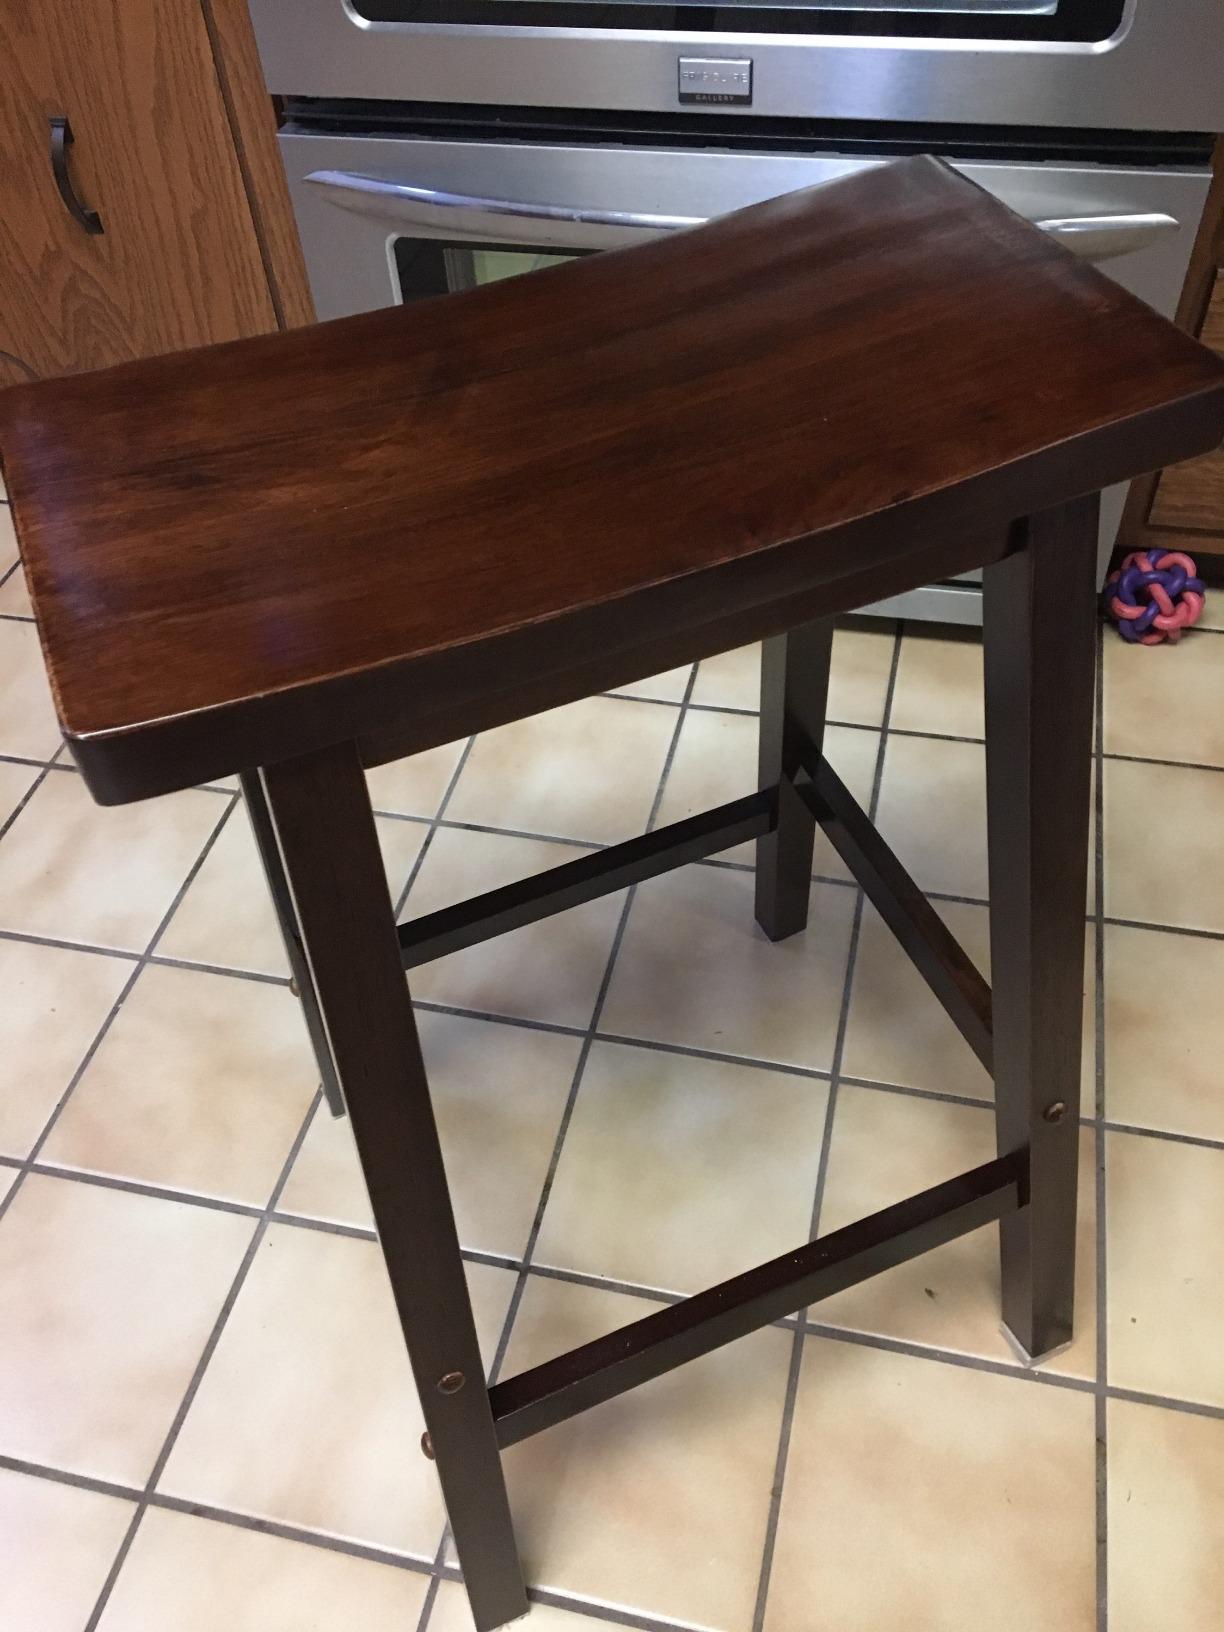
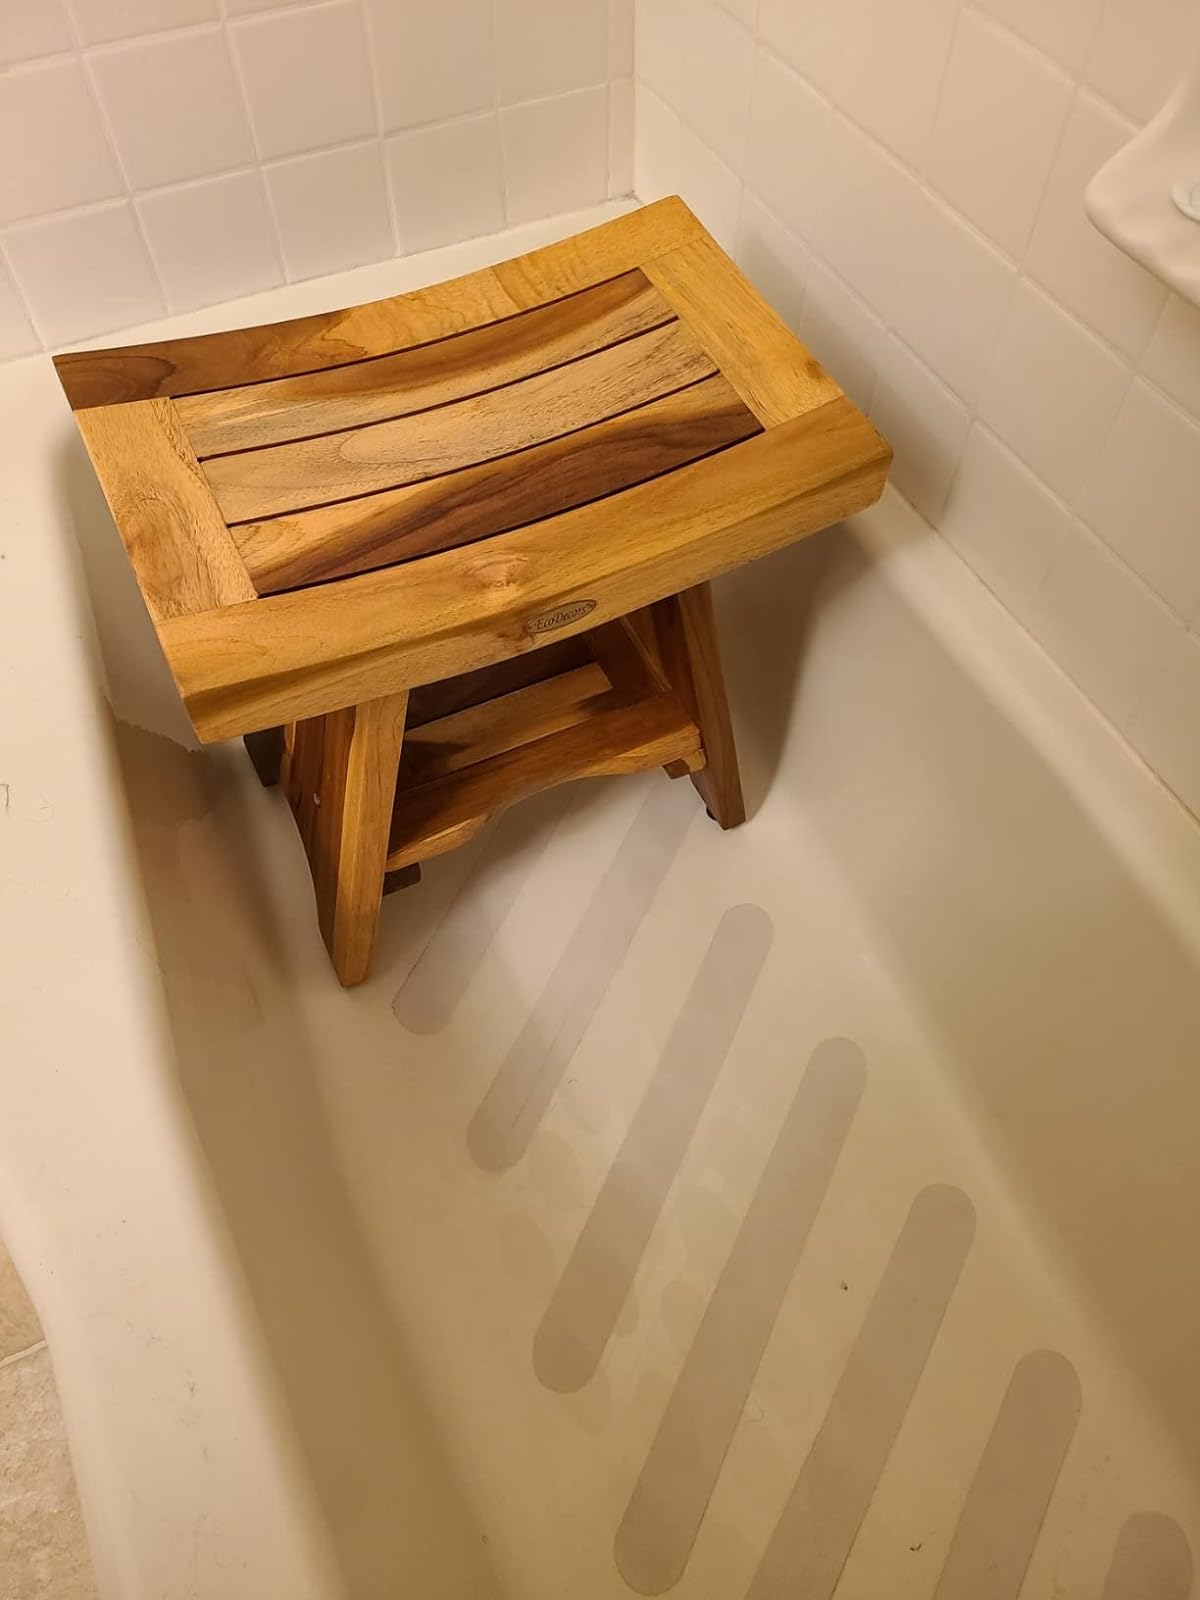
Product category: stool
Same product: no